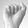
ASL letter: A